Humberto Quintero

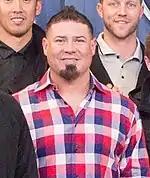
Qiuntero with the Diamondbacks at the Pentagon in 2018

On July 26, 2013, Quintero was signed by the Seattle Mariners. Quintero signed a minor league deal with the Seattle Mariners on January 6, 2014.